Shaving

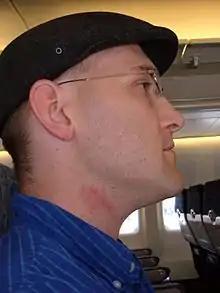
The red spot on this man's neck is razor burn.

Before wet shaving, the area to be shaved is usually doused in warm to hot water by showering or bathing or covered for several minutes with a hot wet towel to soften the skin and hair. Dry hair is difficult to cut, and the required cutting force is reduced significantly once the hair is hydrated. Fully hydrated hair requires about 65% less force to cut, and hair is almost fully hydrated after two minutes of contact with room temperature water. The time required for hydration is reduced when using higher temperature water.